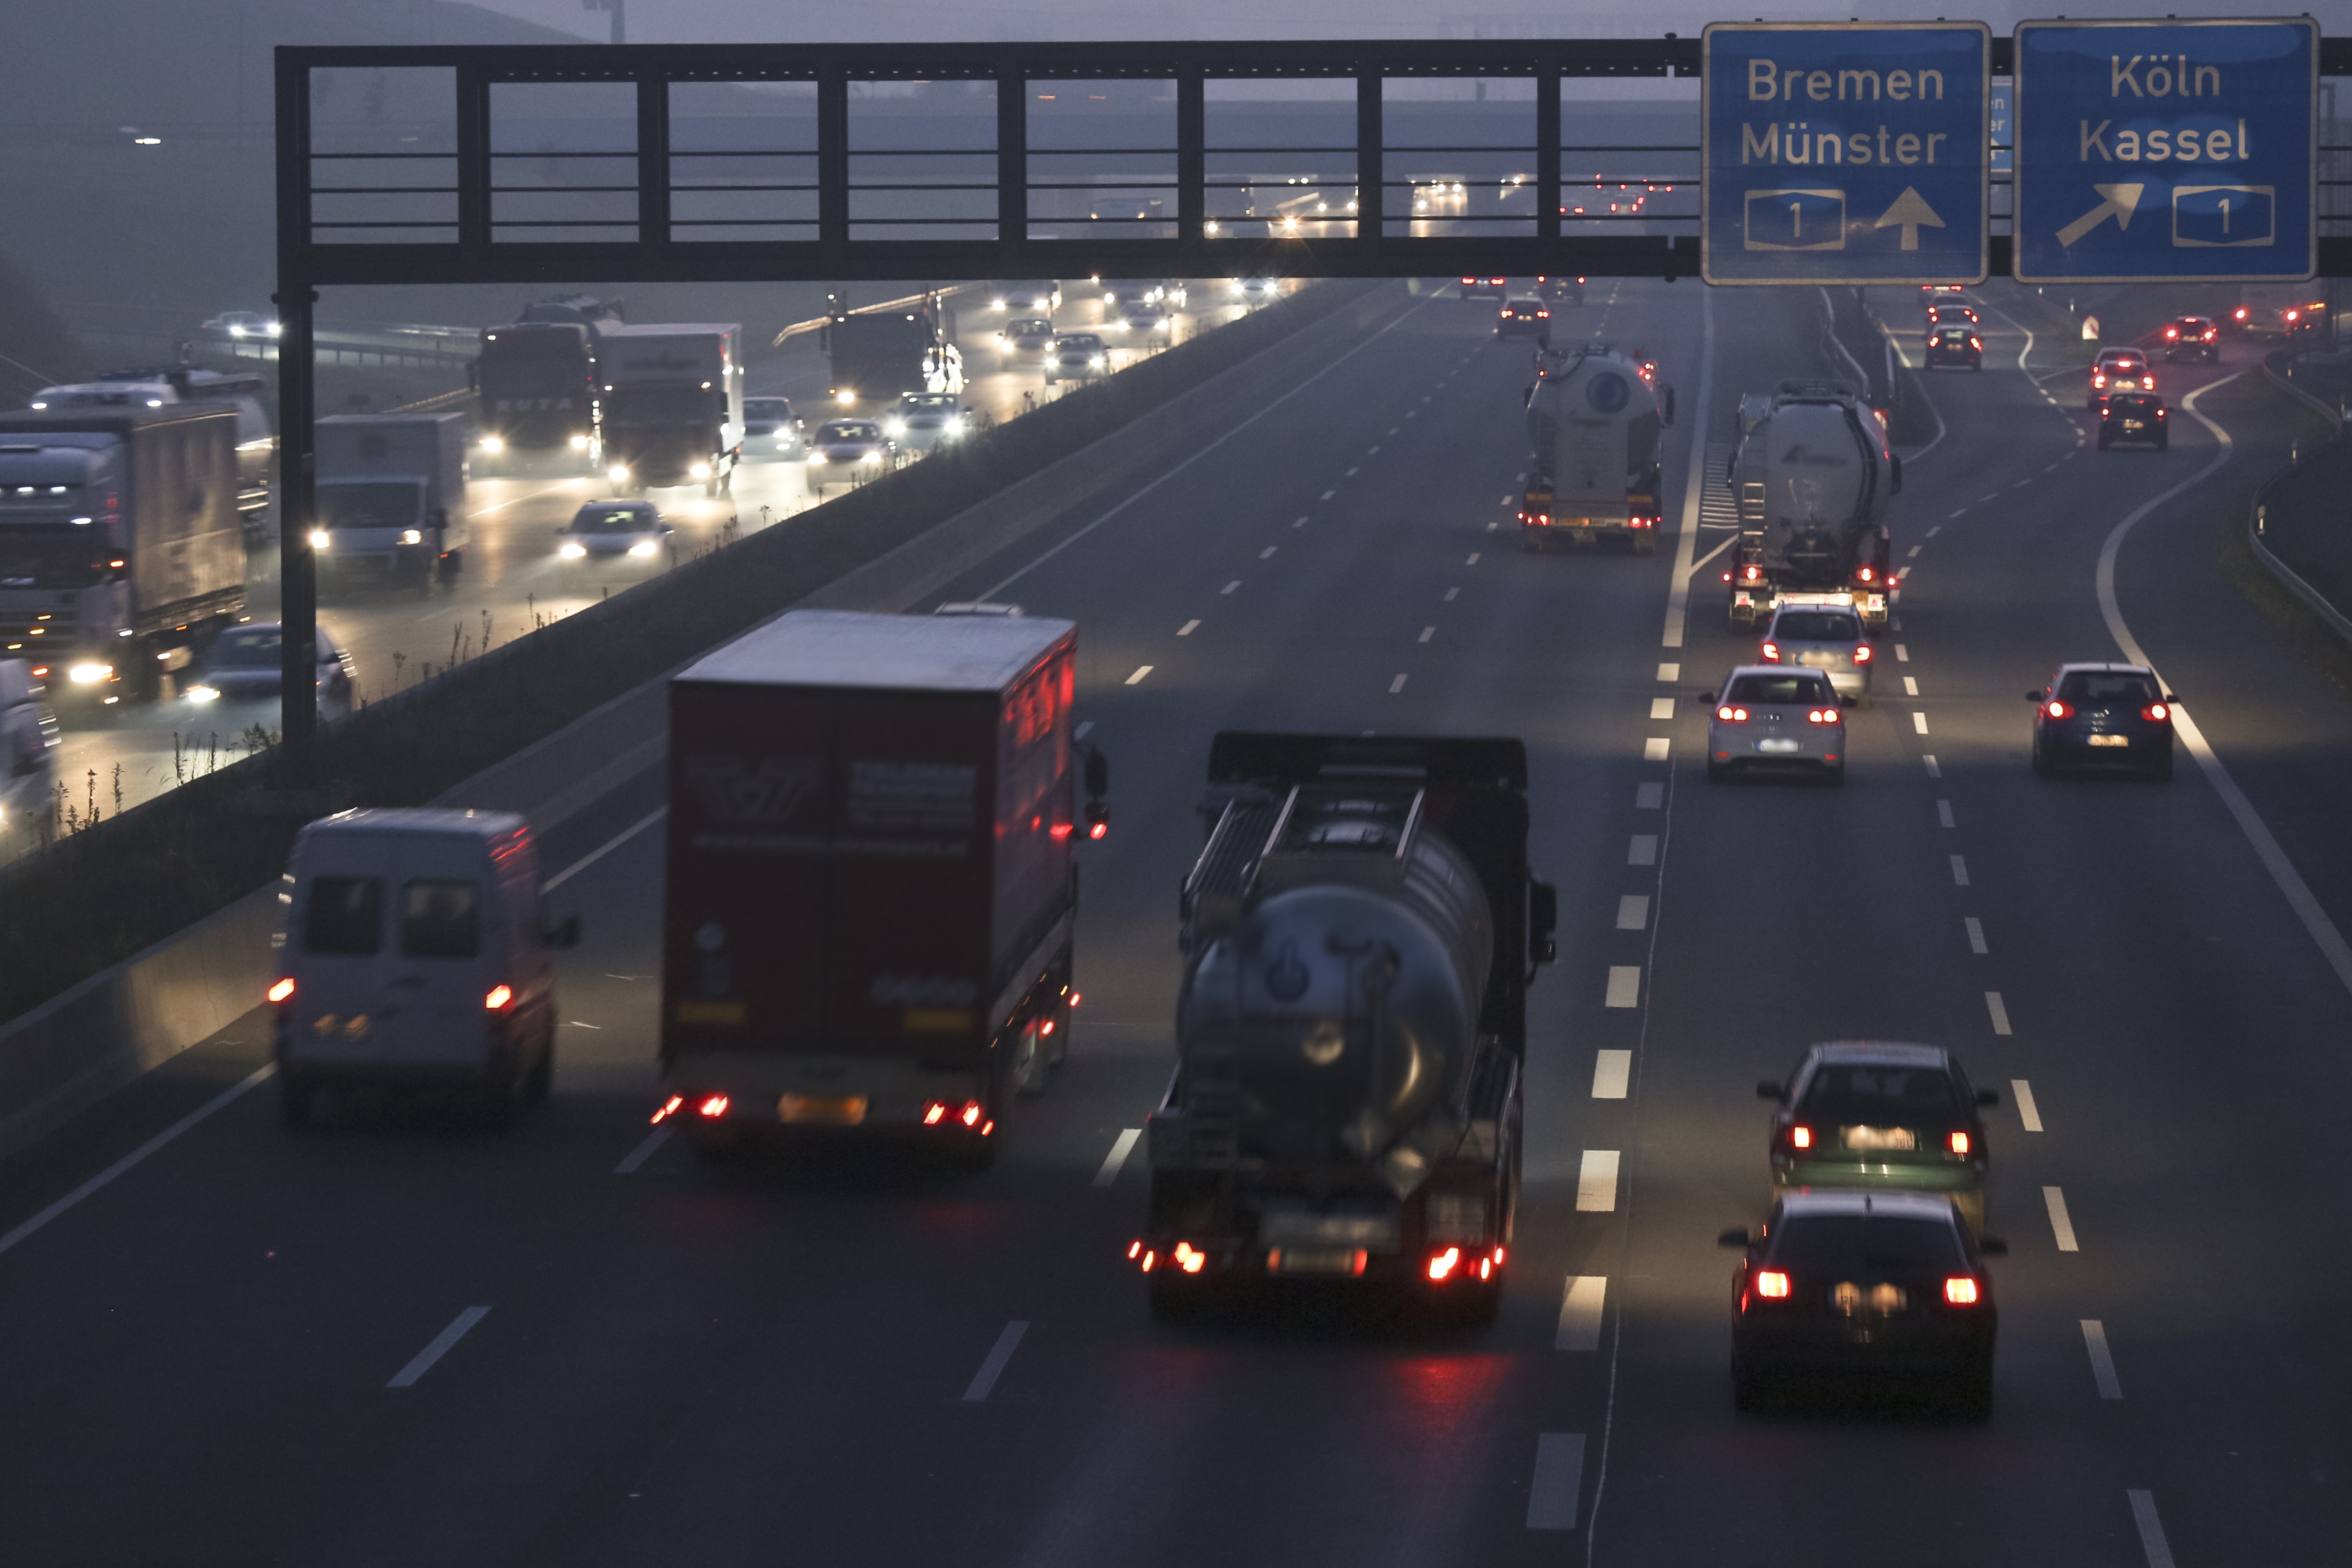
road, traffic, night, highway, transport, vehicle, auto, lane, infrastructure, race track, screenshot, driving a car